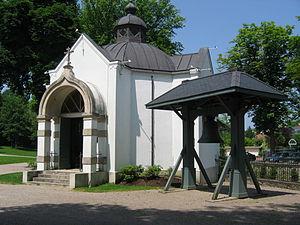
Marie Élisabeth Éléonore Alexandrine de Mecklembourg-Schwerin née le 14 mai 1854 à Ludwigslust, morte le 6 septembre 1920 à Contrexéville, fille du grand-duc Frédéric-François II de Mecklembourg-Schwerin et d'Augusta de Reuss-Köstritz fut par son mariage et sa personnalité un membre éminent de la Maison impériale de Russie.
François Clasquin né le 16 janvier 1849 à Nantes et mort le 19 octobre 1917 à Épinal, est un architecte français.
Boris Vladimirovitch, grand-duc de Russie, né le 12 novembre 1877 à Tsarskoïe Selo et mort le 9 novembre 1943 à Paris, est un cousin germain de Nicolas II de Russie.